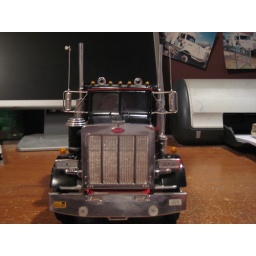
This is a view of the truck from the front as if you were standing right in front of it.Beautiful View.